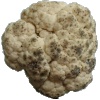
Label: Cauliflower 1